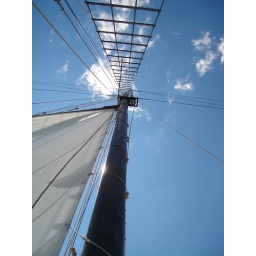
Mast of a sail boat that we cruised in